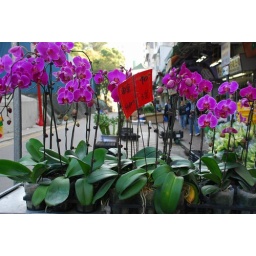
bird street and flower market, in hk